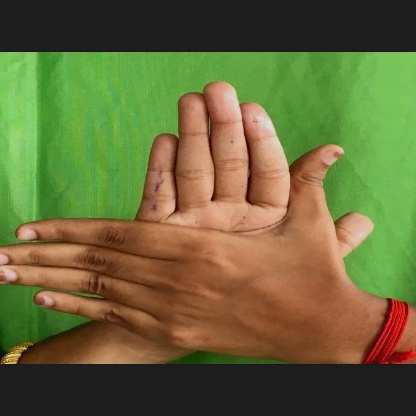
Mudra: Chakra